College fraternities and sororities

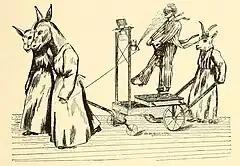
An illustration depicting fraternity hazing from the early 20th century

Many early fraternities referred to Christian principles or to a Supreme Being in general, as is characteristic of fraternal orders. Some, such as Alpha Chi Rho (1895) and Alpha Kappa Lambda (1907), only admitted Christians, while others, such as Beta Sigma Psi (1925) and Phi Kappa Theta (1959), catered to students belonging with certain denominations of Christianity, such as Lutheranism and Catholicism.